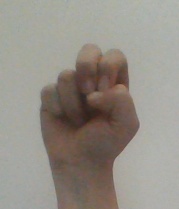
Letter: gaaf